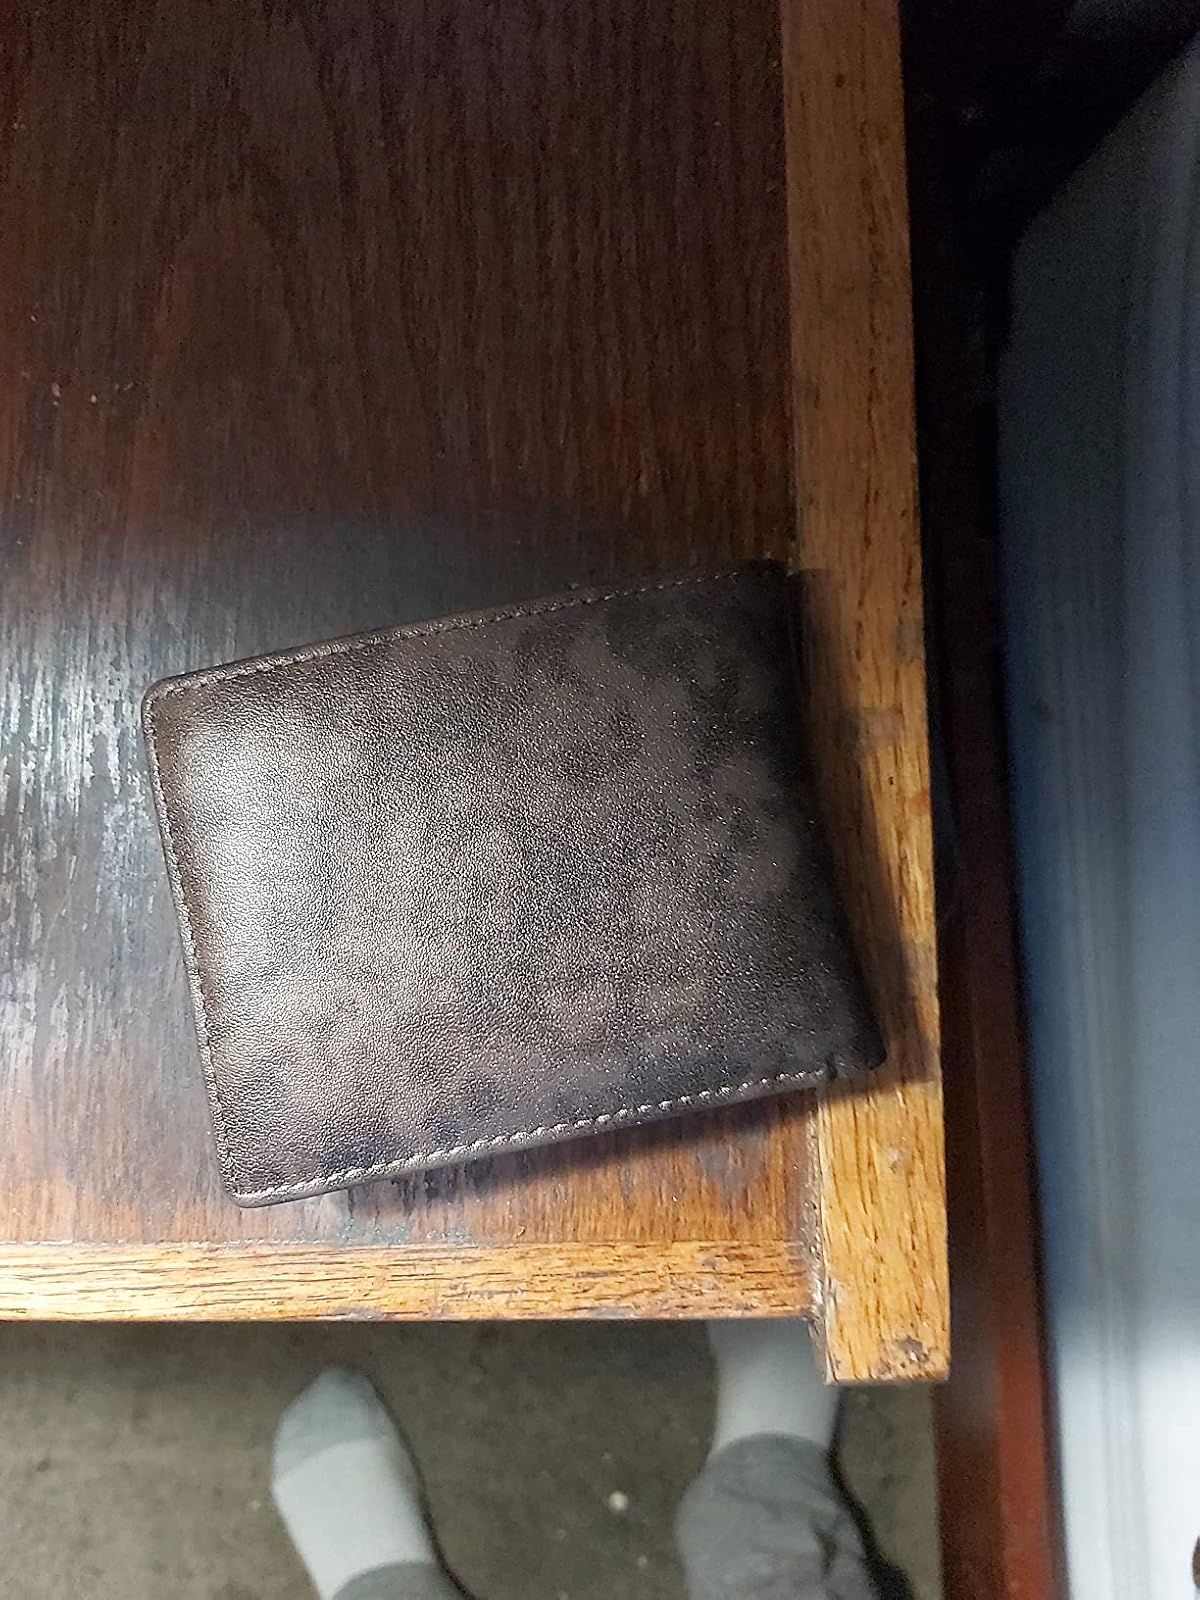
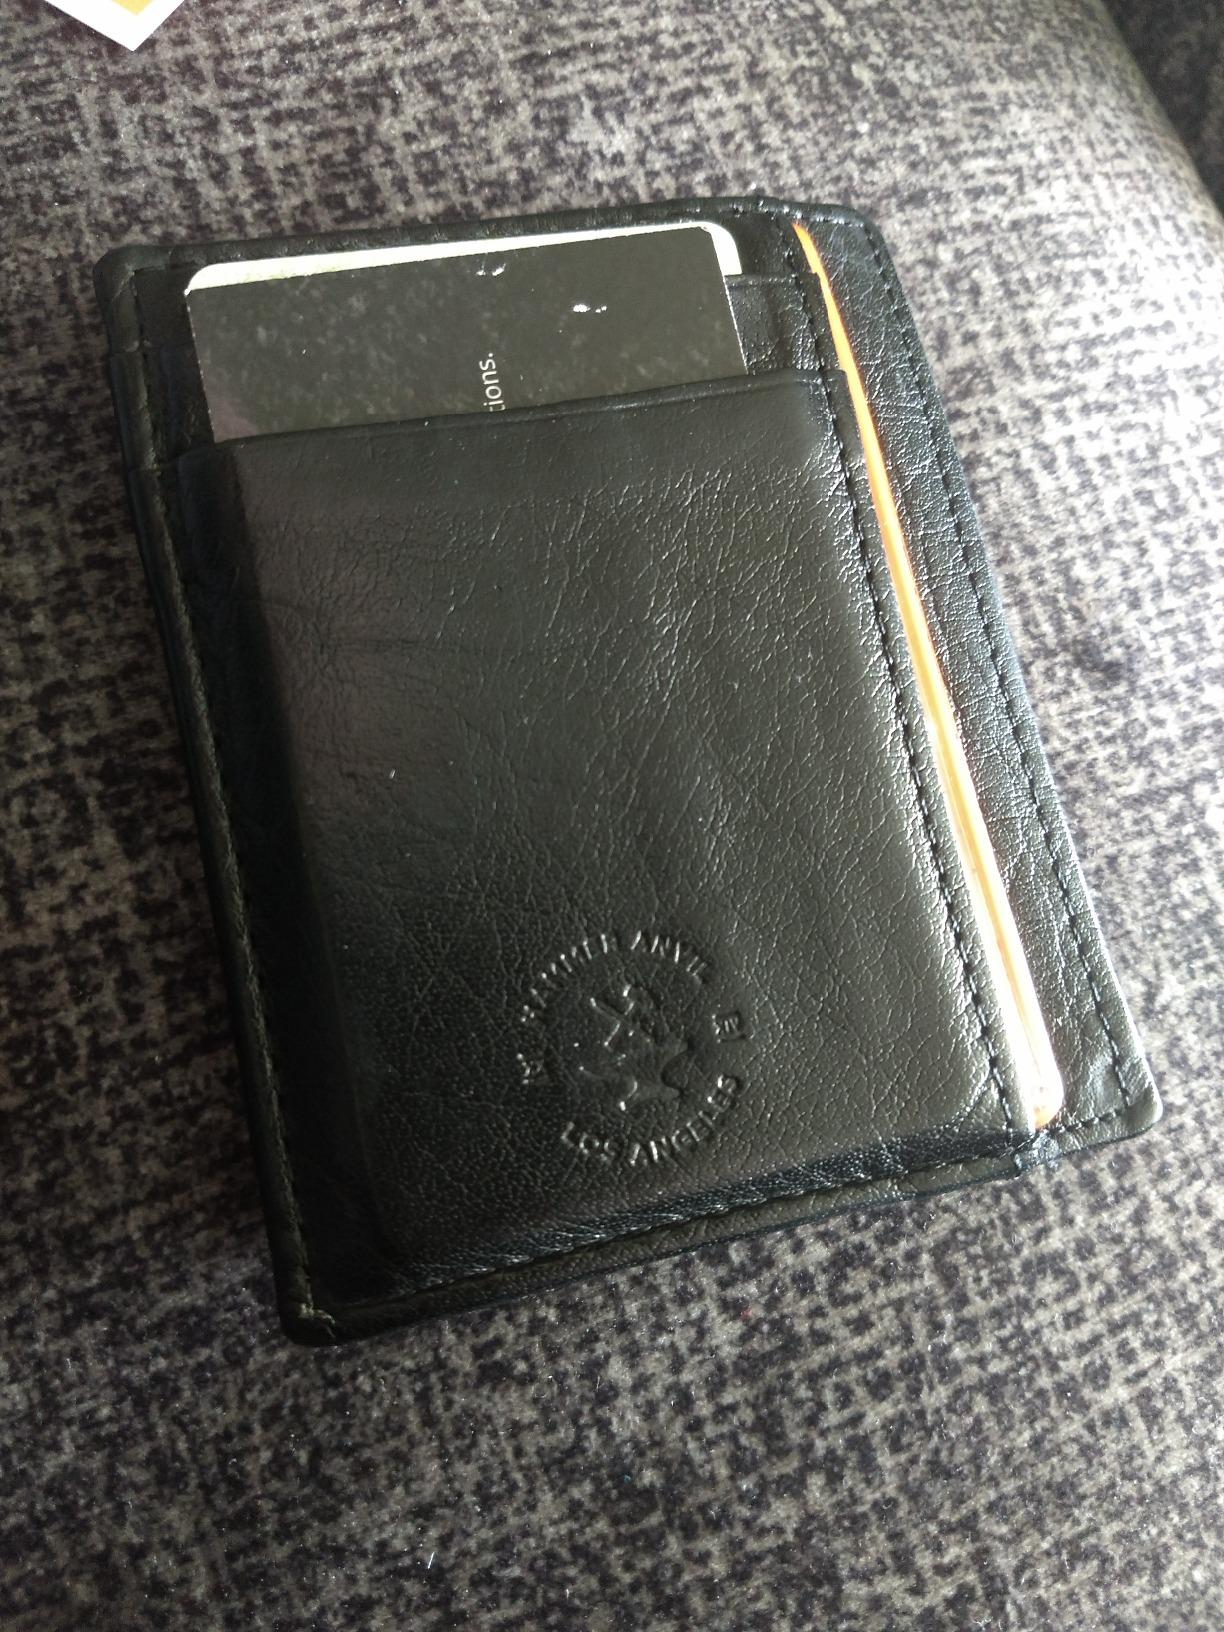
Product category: accessories_wallet
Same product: no